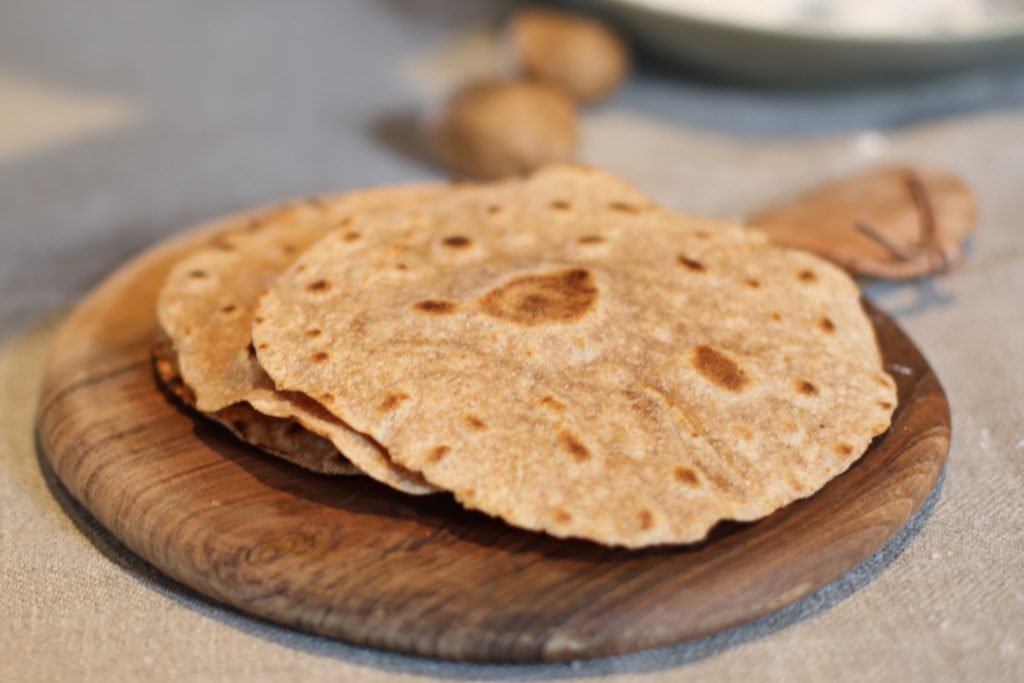
Dish: chapati